Capt. Thomas Moore House

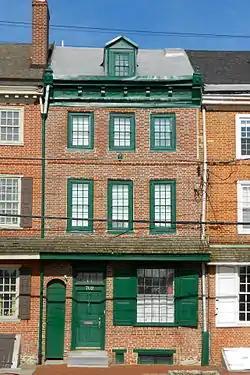
Capt. Thomas Moore House, April 2015

Capt. Thomas Moore House is a historic home located in the Queen Village neighborhood of Philadelphia, Pennsylvania. It is located in between the Nathaniel Irish House, to the south, and Widow Maloby's Tavern, to the north. It was built in 1767, and is a -story, three bay brick rowhouse. This house is believed to have been built by Nathaniel Irish.